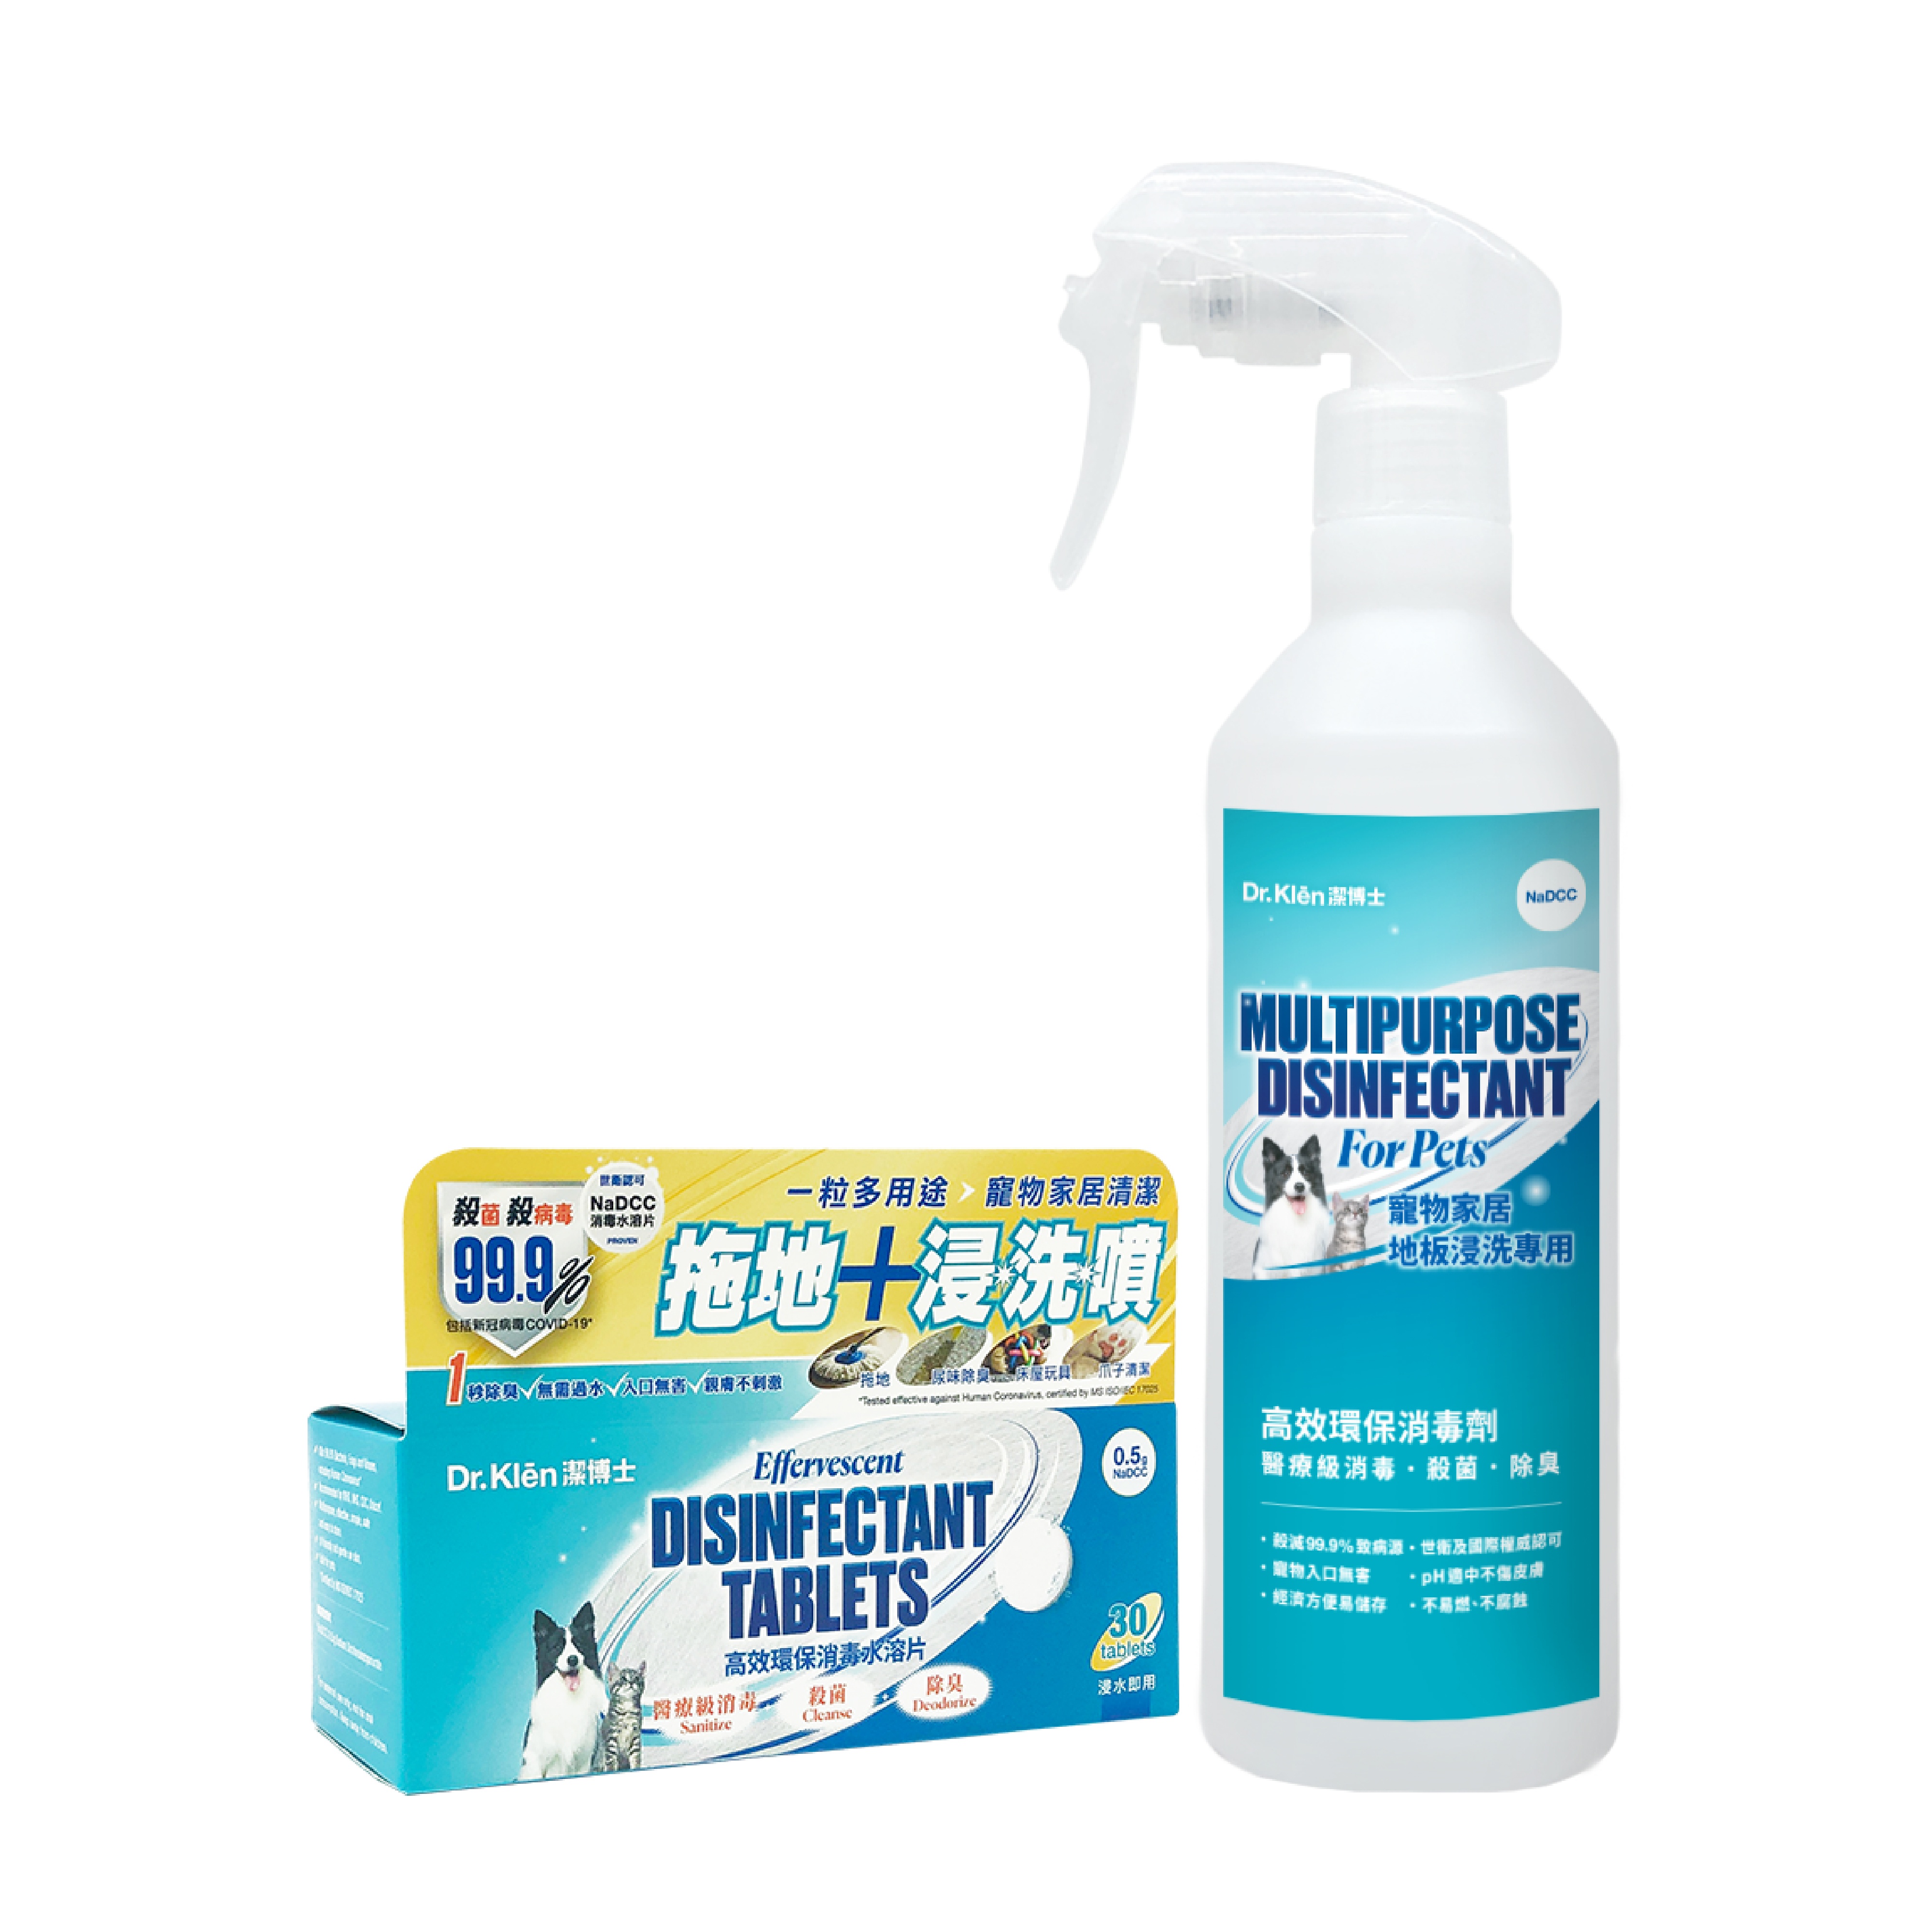
Dr. Klēn® 潔博士 -  (寵物專用配方)NaDCC高效環保消毒水溶片套裝
高效環保消毒水溶片 醫療級消毒、殺菌、除臭 · Dr. Klēn採用NaDCC (Sodium Dichloroisocyanurate) 消毒成分，是世衛WHO及多個國際權威 ，例如: 英國NHS，美國疾控局 CDC，美國環保局USEPA及Unicef認可的成分 · 成份歷史悠久，常見採用於嬰兒奶瓶用品消毒及外遊食水安全處理 · NaDCC殺菌消毒能力廣泛，並有效殺滅99.9%細菌、真菌、病毒，包括新冠病毒COVID-19* · 世衛亦推薦NaDCC作為新冠肺炎疫情控制指引^ · 用途廣泛 -包括家居清潔，用品消毒，地板清潔，醫療護理 · 性質溫和，可自由調配濃度。加水即成有效醫療級消毒液 · pH適中不傷皮膚。不刺激皮膚/氣管，不含酒精或漂白水成分， 主婦手適用 · 慳位易儲存 · 嬰幼兒及寵物友善 · 成分可生物分解 ^World Health Organization Guideline ; OSL Disease Commodity Packages COVID-19 v5 *certified by MS ISO/IEC 17025 ♻️用法簡單♻️ 1粒加水溶解就用得❗ ❇️ 大範圍消毒清潔 : 1粒消毒片+2L水💧(140pp濃度)用作🧹拖地 / 🪣浸洗用途，為屋企大範圍地方及物品整體消毒殺菌，例如：✔️地板、✔️冷氣機隔塵網浸洗、✔️ 寵物 玩具浸洗、✔️ 寵物 用具及✔️ 寵物 餐具消毒等。開水即用，待自然乾透，無需過水，主婦手適用，嬰兒寵物安全。 ❇️ 細微位置消毒殺菌 : 1粒消毒片+500ml水💧(500pp濃度)用作💦噴抺用途，消毒清潔屋企細微位置，例如：✔️ 寵物 廁所消毒、✔️浴室除霉、✔️門柄、✔️冷氣機表面噴抺、✔️ 寵物 出街後清潔殺菌等。入樽開水即用，一噴一抹就搞掂👍🏻。❌不含酒精，❌不刺激皮膚，🙅🏻‍♀️無需帶手套使用，非常方便，嬰兒寵物安全。 入樽使用，稀釋後溶液可有效使用7天。剩餘的溶液亦可例入🔺渠口、🔺廁所、🔺鋅盤等作消毒殺菌用途。沒有腐食成份，不易燃，對渠道沒有傷害，NaDCC成份可生物降解，對環境唔會造成傷害。用家反應使用後害蟲明顯減少。🤩🤩
Brand: PAWMACY
Category: Animals & Pet Supplies > Pet Supplies > Pet Grooming Supplies > Pet Fragrances & Deodorizing Sprays > Odor Neutralizers